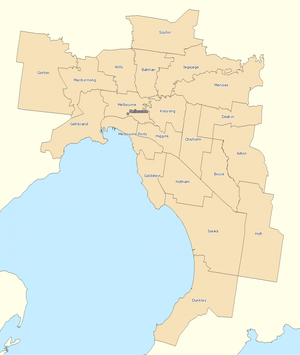
Valgkredse til Repræsentanternes Hus i Australien / Commonwealth valgkredse fra 2010 / Victoria
Valgkredse i Melbourne-området
Der er 150 valgkredse til Repræsentanternes Hus i Australien, kaldet Divisions, som hver vælger en repræsentant til Australiens Repræsentanternes Hus. De betegnes ofte electorates eller seats. Hver valgkreds vælger et medlem til Repræsentanternes hus, så valgkredsene er enkeltmandskredse.